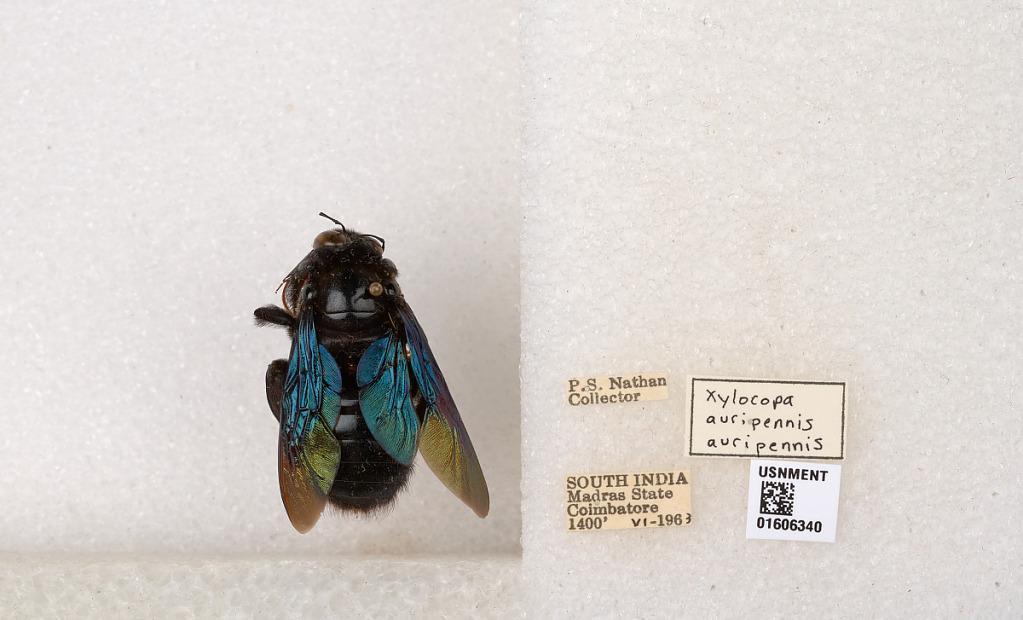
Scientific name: Xylocopa (Biluna) auripennis auripennis Lepeletier
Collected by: P. Nathan
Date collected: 1963-6-1
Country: India
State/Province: Tamil Nadu
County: Coimbatore
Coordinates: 10.9955, 76.9034